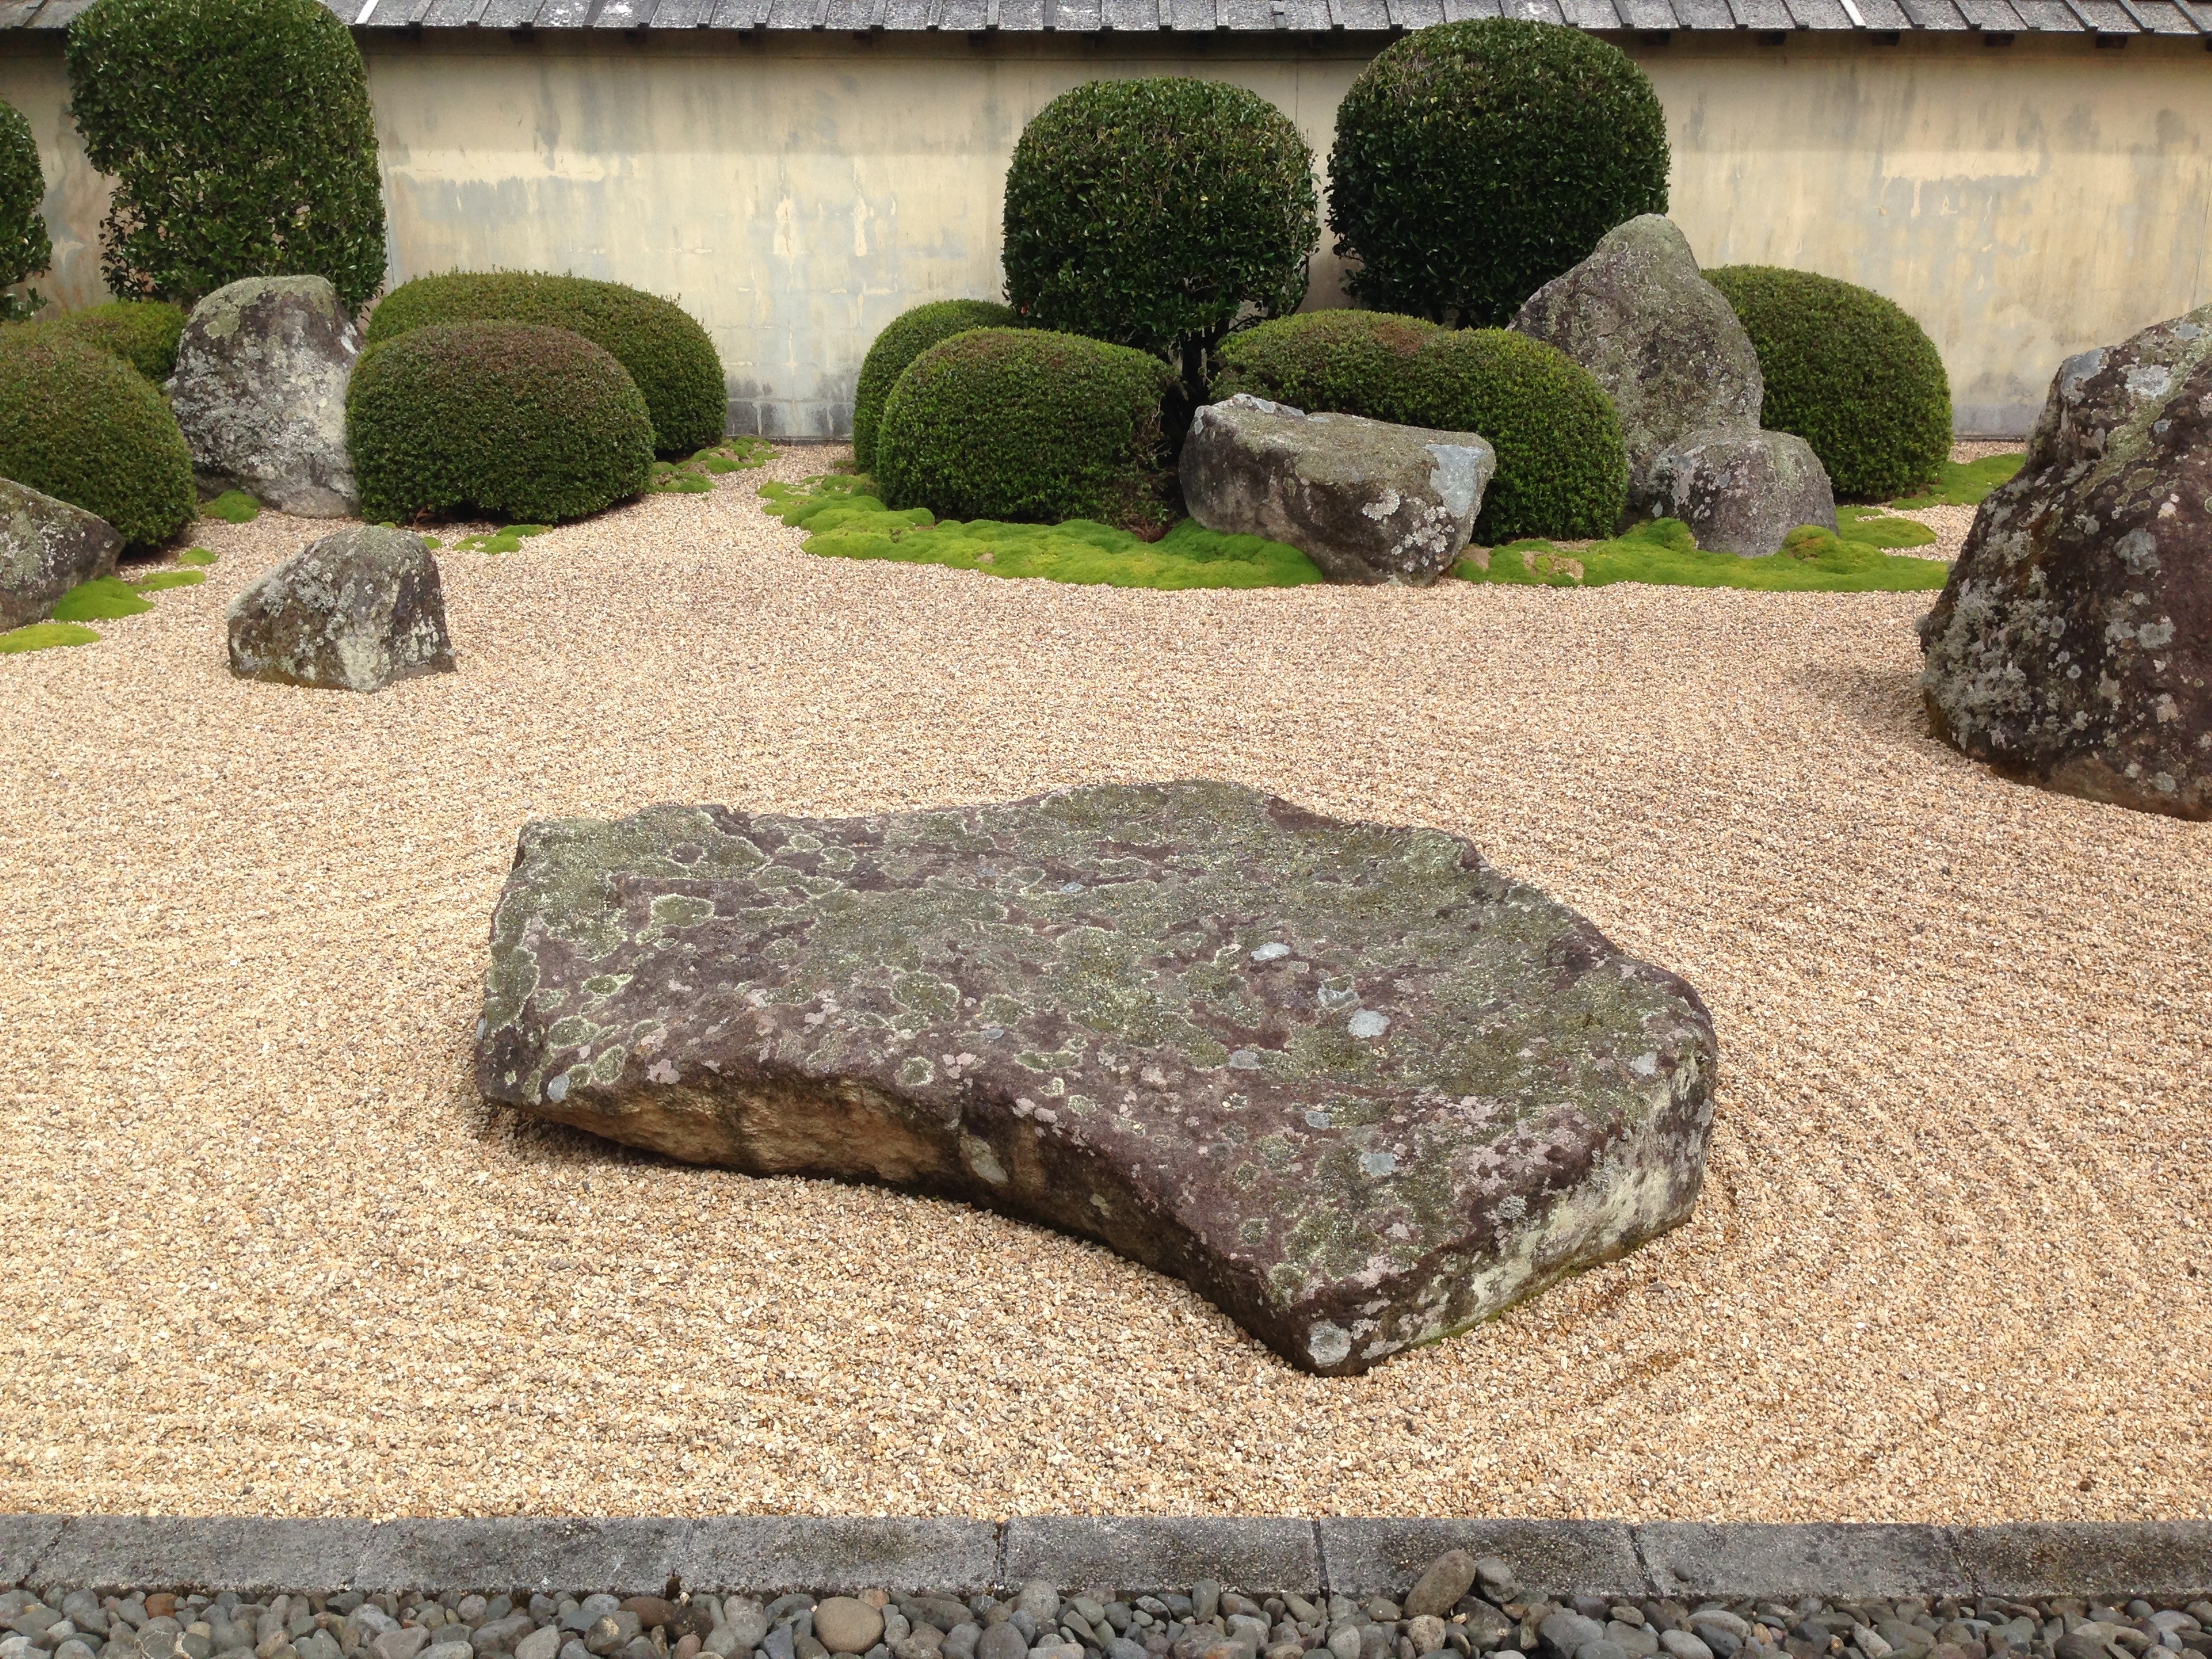
rock, lawn, wall, soil, stone wall, material, landscaping, boulder, headstone, granite, flooring